University of Chicago Comprehensive Cancer Center

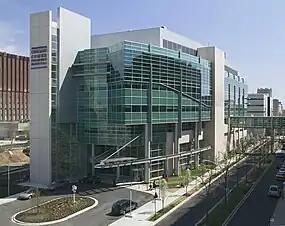
University of Chicago Comer Children's Hospital

UChicago accomplishments include landmark prostate cancer treatment in 1939, the identification of the first chromosomal abnormality in leukemia in 1972, the 1988 discovery of the molecular mechanism by which tamoxifen blocks the effects of estrogen, and the 2008 development of a new MRI procedure that can detect early breast cancer.